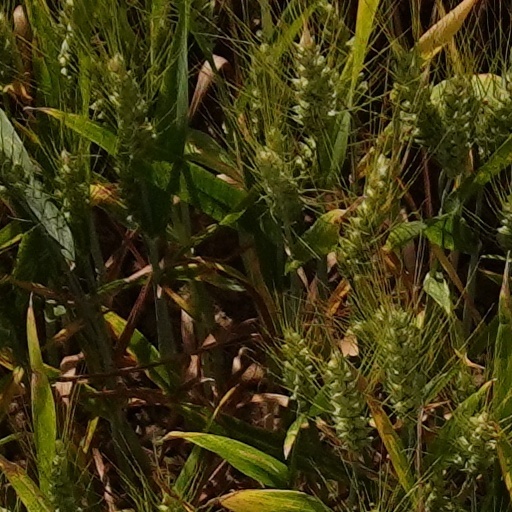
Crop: wheat